Happy Together (1989 American film)

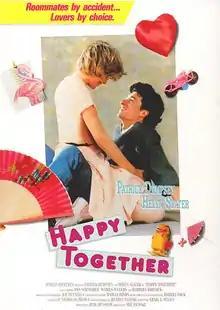
Theatrical release poster

Happy Together is a 1989 American romantic comedy film directed by Mel Damski and starring Patrick Dempsey and Helen Slater.